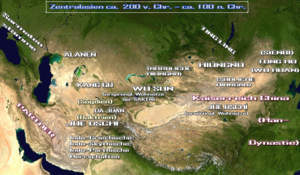
Les Wūsūn était un peuple nomade ou semi-nomade qui aurait habité à l'ouest de Gansu, au nord de la Chine. Voisins du peuple Yuezhi, ils étaient d'origine turque.